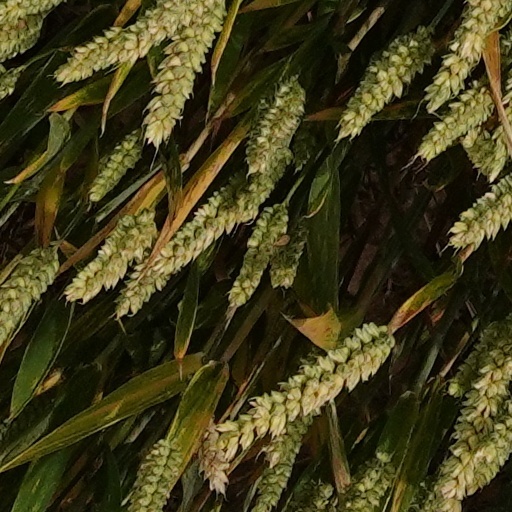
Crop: wheat